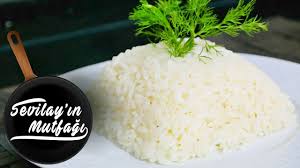
Yemek: pirinc_pilavi